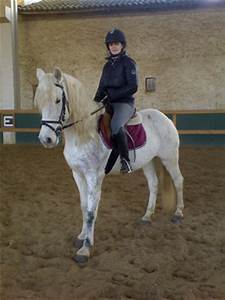
Label: horse